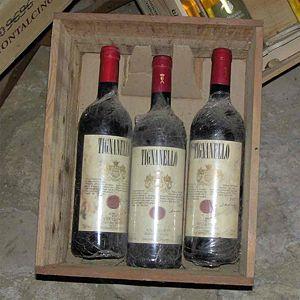
Marchesi Antinori Srl est une société viticole italienne qui remonte à 1385. Dirigée par Piero Antinori, cette entreprise qui tient le haut du pavé en Italie a été le fer de lance, au cours des années 1970, de la révolution du vin Super toscan. Ces vins rouges de Toscane, en particulier le Chianti classico, s'étaient mis volontairement hors du cadre législatif des appellations Denominazione di origine controllata en assemblant au sangiovese, cépage traditionnel, du cabernet sauvignon.
Le vieillissement du vin peut potentiellement améliorer la qualité du vin. Cela distingue le vin de la plupart des autres biens consommables. Alors que le vin est périssable et capable de se détériorer, des réactions chimiques complexes impliquant les sucres, les acides et les composés phénoliques peuvent altérer l’arôme, la couleur, la sensation en bouche et le goût du vin. La capacité d’un vin à vieillir est influencée par de nombreux facteurs, y compris le cépage, le millésime, les pratiques viticoles, la région viticole et la vinification. La condition dans laquelle le vin est conservé après la mise en bouteille peut également influencer le vieillissement du vin et nécessiter un temps et un investissement financier important. La qualité d'un vin âgé varie considérablement d'une bouteille à l'autre, en fonction des conditions dans lesquelles il a été stocké, de l'état de la bouteille et du liège. Il y a une mystique importante autour du vieillissement du vin, car sa chimie n'a pas été comprise depuis longtemps et les vieux vins sont souvent vendus à des prix extraordinaires.